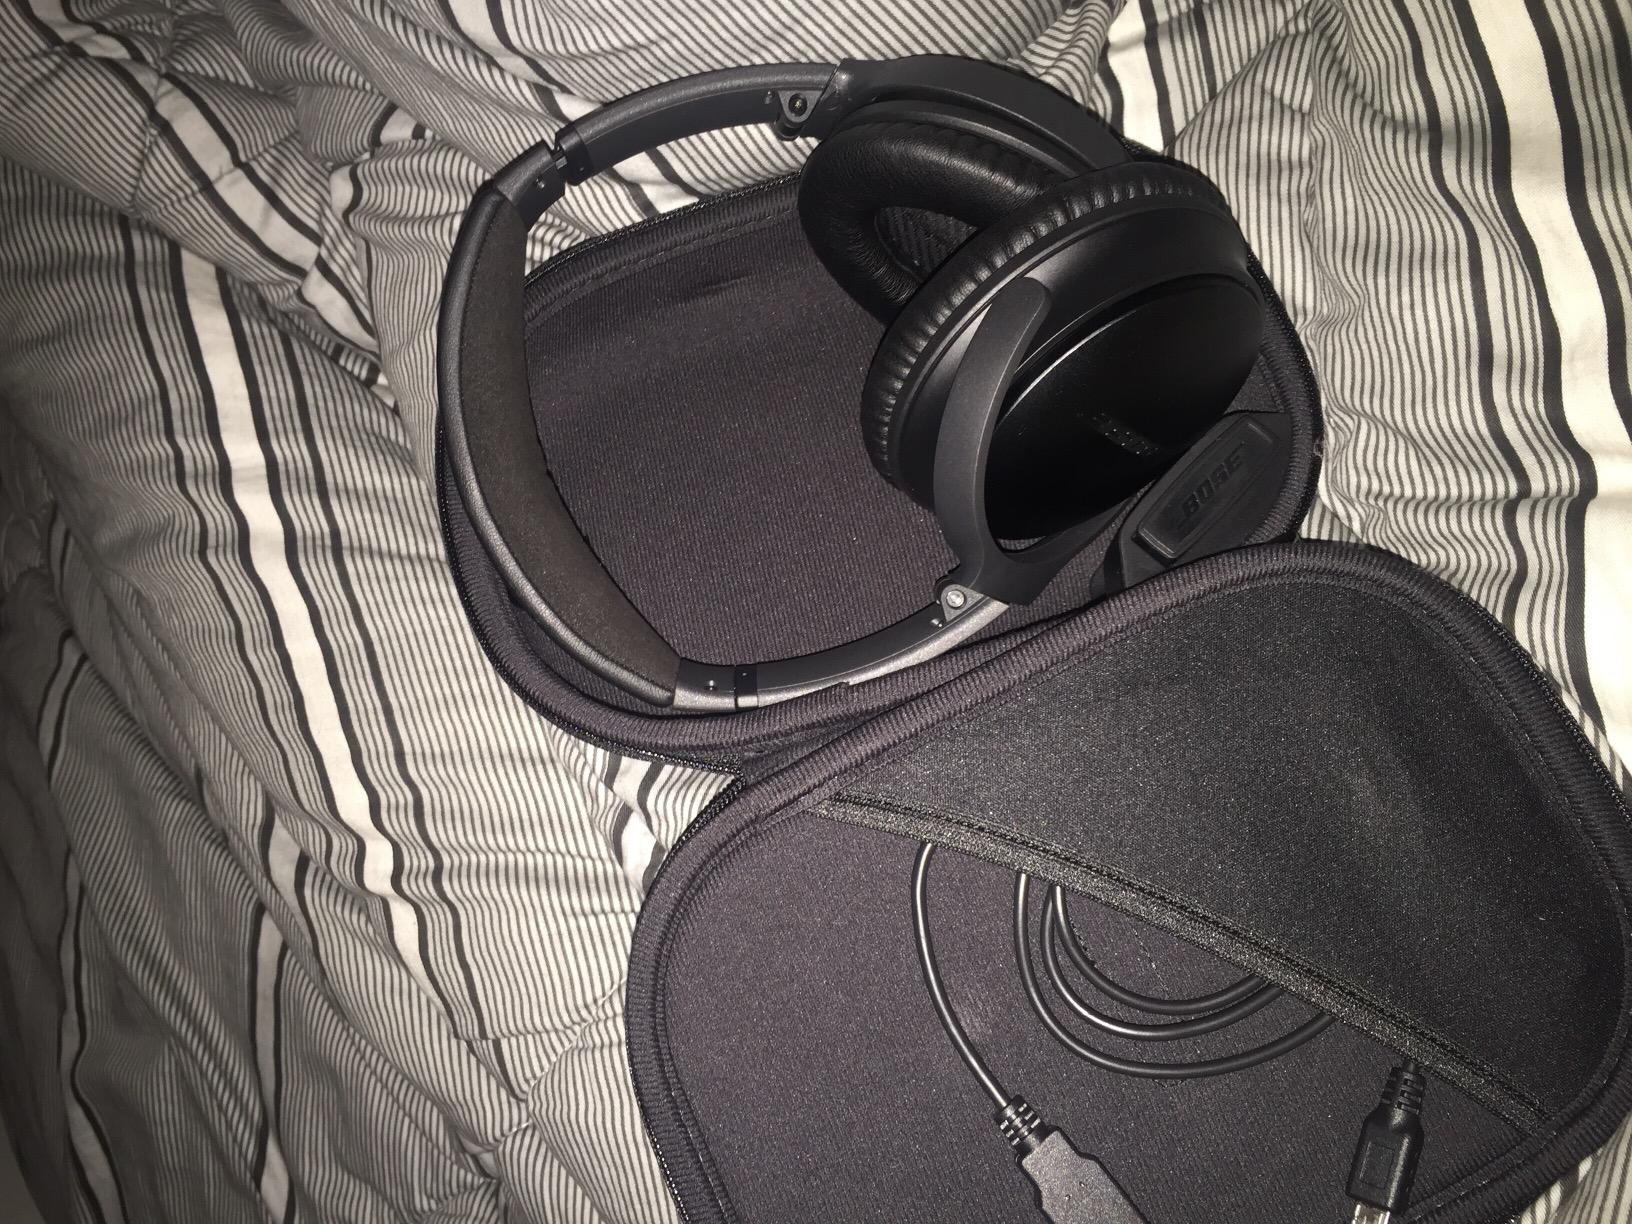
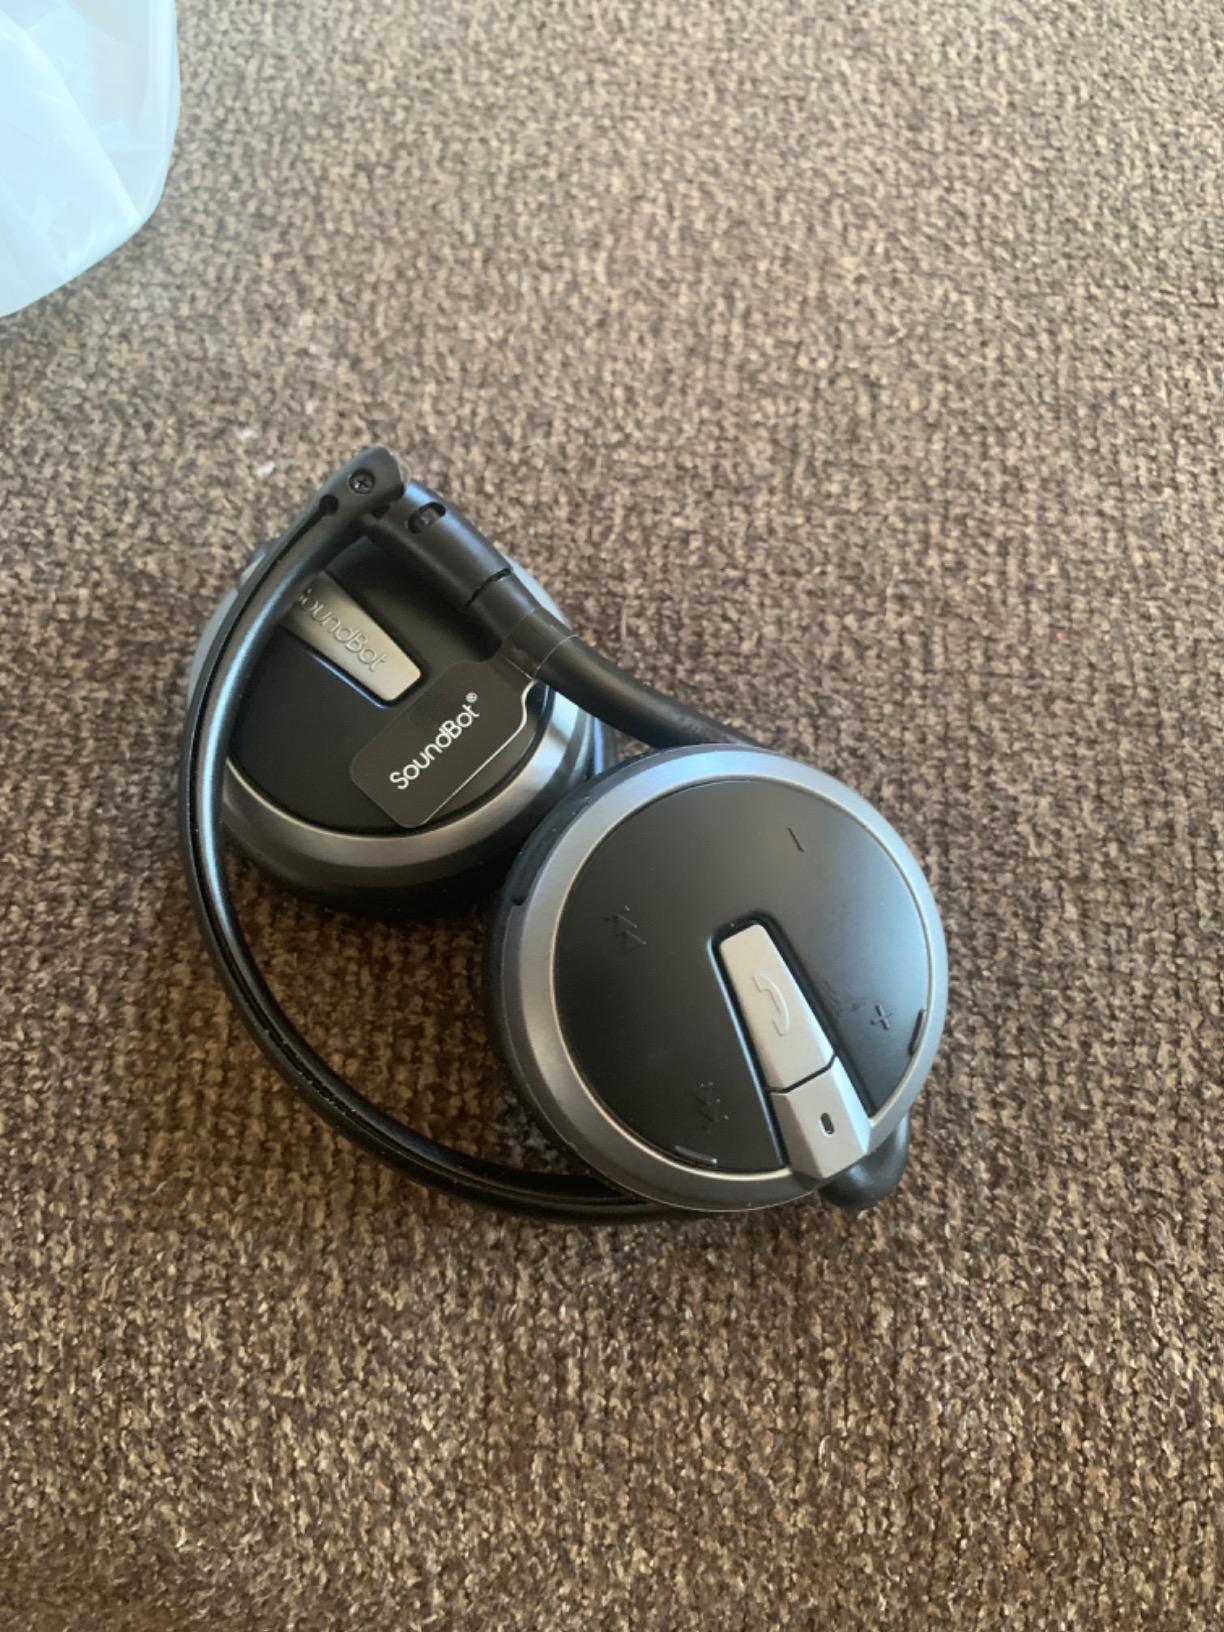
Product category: headphones
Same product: no